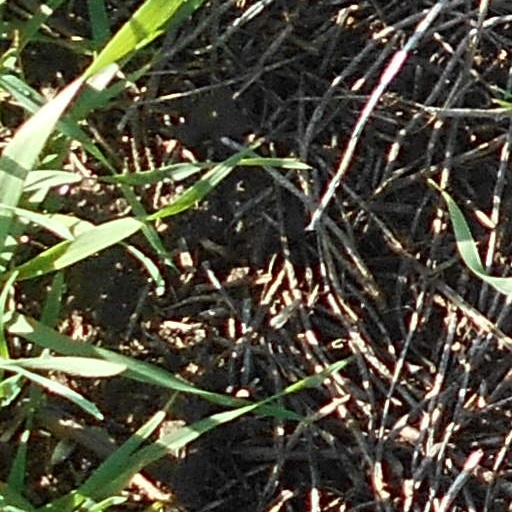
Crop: wheat